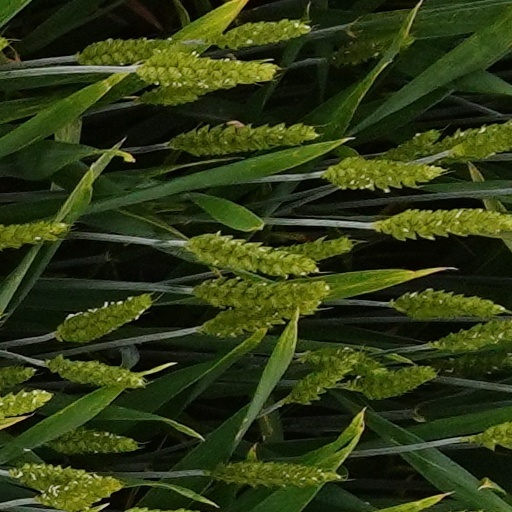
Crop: wheat